Subtractive color

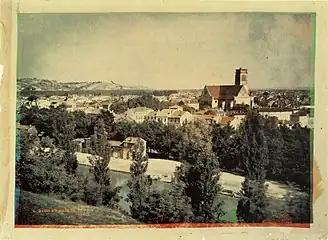
An 1877 color photo by Louis Ducos du Hauron, a French pioneer of color photography. The overlapping subtractive yellow, cyan and red (magenta) image elements can be seen clearly along the edges of the image.

Subtractive color or subtractive color mixing predicts the spectral power distribution of light after it passes through successive layers of partially absorbing media. This idealized model is the essential principle of how dyes and pigments are used in color printing and photography, where the perception of color is elicited after white light passes through microscopic "stacks" of partially absorbing media, allowing some wavelengths of light to reach the eye and not others. It is also a concept seen in painting, wherein the colors are mixed or applied in successive layers, though predicting realistic results (such as blue and yellow mixing to produce green instead of gray) requires more complex models such as Kubelka–Munk theory.